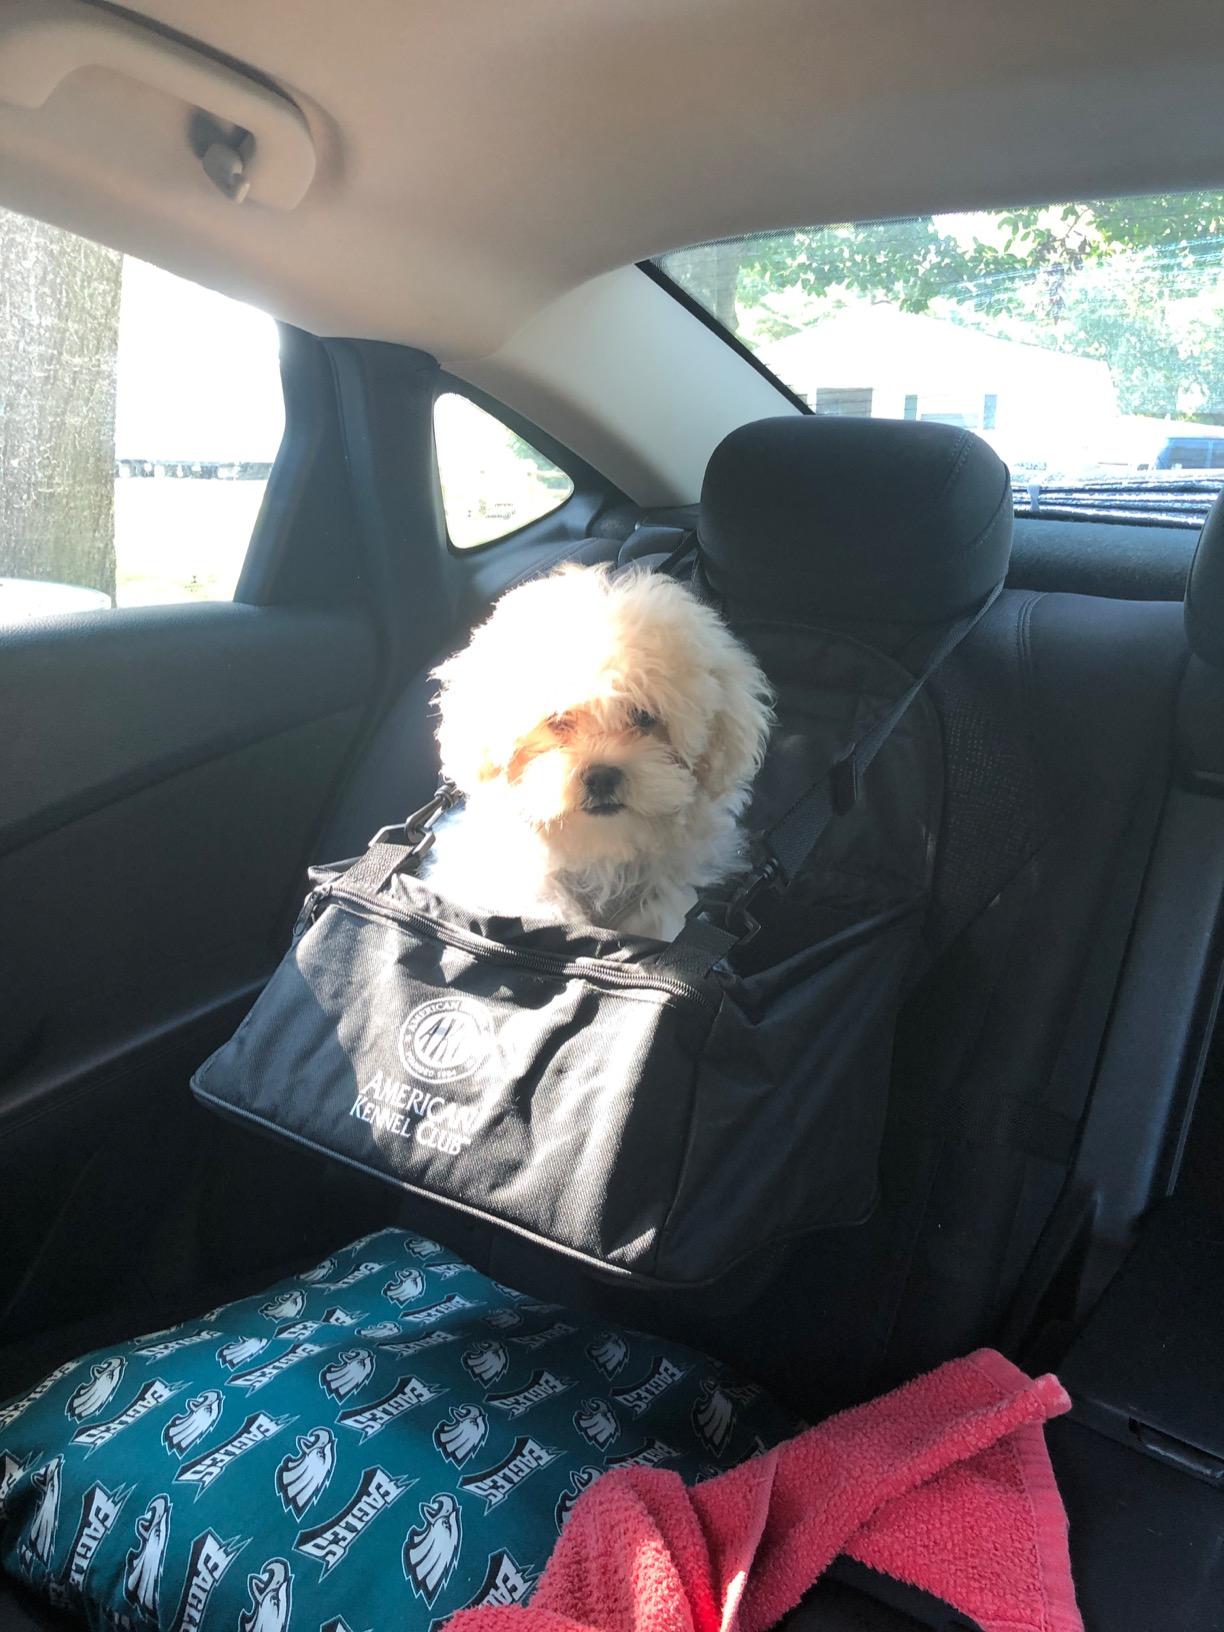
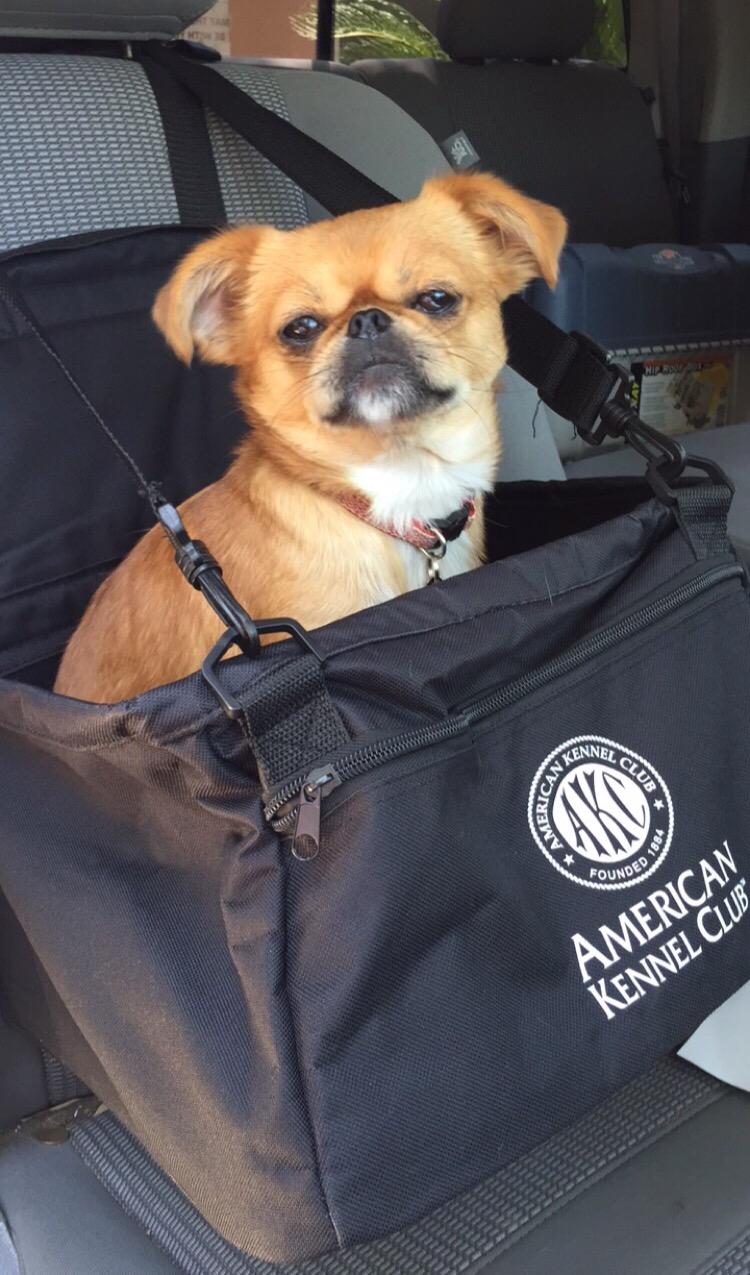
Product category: items_kennel
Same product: yes